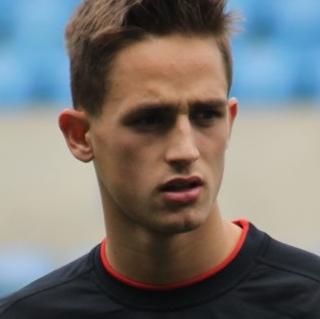
Age: 18